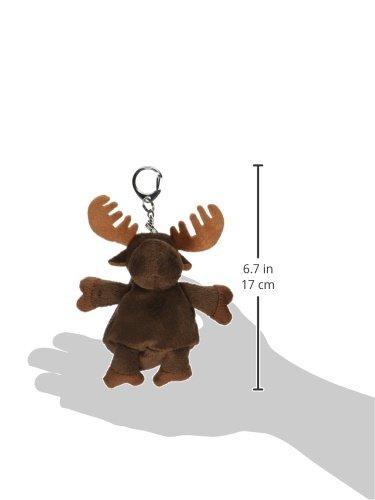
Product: Education Outdoors Moose Pet Pod, One Color, One Size
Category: Toys & Games | Stuffed Animals & Plush Toys
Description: Attach this cute moose to your purse, backpack or keychain and never misplace your ear buds again.
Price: $15.03
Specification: ProductDimensions:4x2x1inches|ItemWeight:0.8ounces|ShippingWeight:0.8ounces(Viewshippingratesandpolicies)|DomesticShipping:ItemcanbeshippedwithinU.S.|InternationalShipping:ThisitemcanbeshippedtoselectcountriesoutsideoftheU.S.LearnMore|ASIN:B00KOJYWWY|Itemmodelnumber:Moose1|Manufacturerrecommendedage:6months-8years